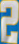
Number: 2